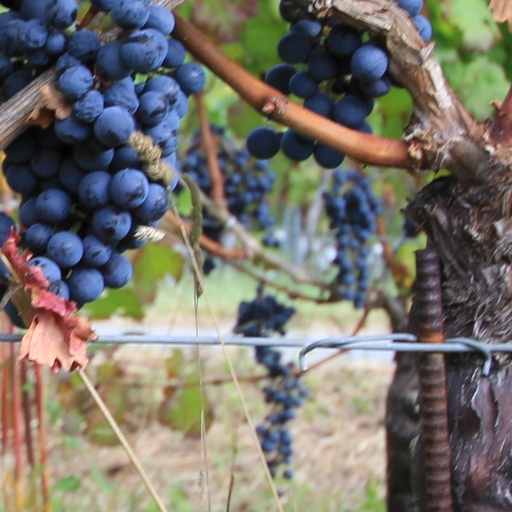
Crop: grape